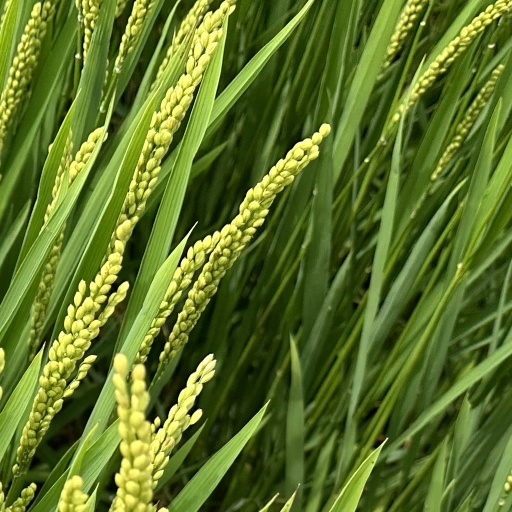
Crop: rice